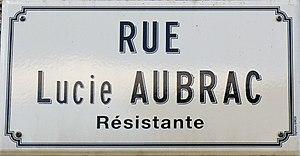
Rue Lucie Aubrac à Salornay-sur-Guye
Lucie Aubrac née le 29 juin 1912 à Paris de parents originaires de Saône-et-Loire, morte le 14 mars 2007 à Issy-les-Moulineaux, est, avec son mari Raymond Aubrac, une résistante française à l'occupation allemande et au régime de Vichy pendant la Seconde Guerre mondiale.
Salornay-sur-Guye est une commune française située dans le département de Saône-et-Loire en région Bourgogne-Franche-Comté.